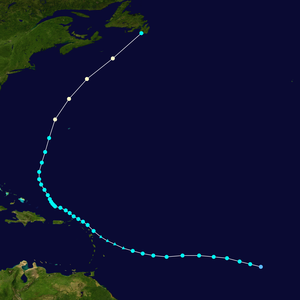
L’Ouragan Maria est la treizième tempête de la Saison cyclonique 2011 dans l'océan Atlantique nord mais seulement la troisième à devenir un ouragan. Elle s'est développée depuis une onde tropicale est-africaine le 6 septembre 2011, ce qui en fait un ouragan capverdien, puis s'est dirigée vers les Petites Antilles avant que sa trajectoire ne recourbe en un arc de cercle vers le nord. Maria est restée au large des terres habitées la majorité de sa vie et n'est devenu un ouragan que tardivement le 15 septembre. Elle n'a touché terre que dans les Petites Antilles et sur la pointe sud-est de Terre-Neuve au Canada où elle n'a fait que des dégâts mineurs. Après être passée au large de Terre-Neuve, Maria est devenu extra-tropicale et a fusionné avec une importante dépression au sud du Groenland.
La saison cyclonique 2011 dans l'océan Atlantique nord désigne une série de formations cycloniques officiellement débutée le 1ᵉʳ juin 2011 et terminée le 30 novembre 2011, selon la définition de l'Organisation météorologique mondiale. Ces dates délimitent la période annuelle des formations de cyclones tropicaux dans le bassin Atlantique. La première tempête, Arlene, s'est développée le 29 juin dans le Golfe du Mexique et a frappé Veracruz, tuant 25 individus. Pour la première fois depuis 1851, aucune des huit tempêtes précédemment citées n'avait atteint la force d'un ouragan. Cette force a été déclenchée lors du passage de l'ouragan Irene, le premier ouragan majeur de la saison, formé durant la fin du 2 août ; peu après, à 2 semaines d'intervalle, ouragan Katia devient le second ouragan majeur de la saison. Malgré le grand nombre de tempêtes tropicales formées durant la première moitié de la saison 2011, seules six des 19 tempêtes citées sont devenues ouragans.